History of Jehovah's Witnesses

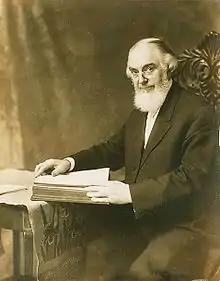
Charles Taze Russell, 1911

About 1869 17-year-old Russell attended a meeting in Pittsburgh, Pennsylvania of a group he called "Second Adventists" and heard Advent Christian preacher Jonas Wendell expound his views on Bible prophecy. Wendell, influenced by the teachings of William Miller, rejected traditional Christian beliefs of the "immortal soul" and a literal hell and interpreted scriptures in the books of Daniel and Revelation to predict that Christ would return in 1873. Russell became convinced that God would reveal his purpose in the last days of the "Gospel age" and formed an independent Bible study group in Pittsburgh. He rejected Adventist teachings that the purpose of Christ's return was to destroy the earth and instead formed the view that Christ had died to pay a "ransom price" to atone for sinful humans, intending to restore humans to Edenic perfection with the prospect of living forever.